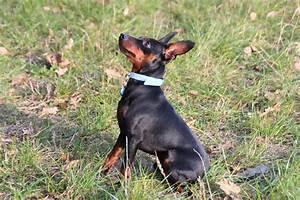
dog